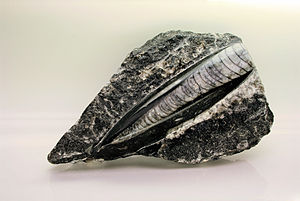
Bornholms geologi / Palæozoiske aflejringer / Ortoceratitkalk
Ortoceratit af slægten Orthoceras, fra Silur. Den aflange, kegleformede kalkpig, som udgjorde dyrets skelet, er inddelt i kamre, som det også ses hos moderne snegle. Foto Jonathan Zander.
Bornholms geologi fremviser bjergarter og aflejringer fra helt andre og ældre geologiske perioder, end tilfældet er i det øvrige Danmark. Mod nord er øen domineret af prækambrisk grundfjeld bestående af gnejser og granitter, mens den lavereliggende sydlige del af øen præges af nedre palæozoiske skifre og sandsten. En bræmme langs kysten mod sydvest er præget af overvejende løse, uhærdede aflejringer af ler og sand fra de mesozoiske perioder Jura og Kridt, samt kalksten fra Kridt. Som i resten af Danmark er undergrunden på Bornholm dækket af kvartære istidsaflejringer i form af moræner og smeltevandsaflejringer, som dog mange steder, særligt i det højtliggende grundfjeldsområde mod nord, er ganske tynde.